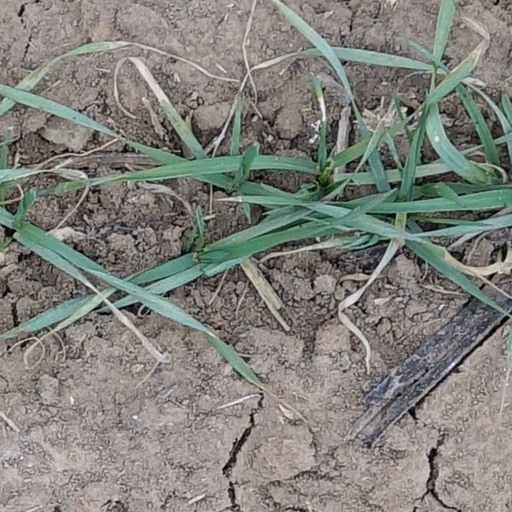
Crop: wheat